Lajos Oláh

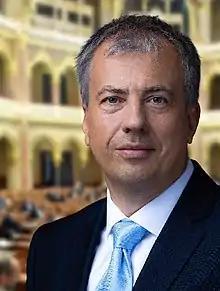

Lajos Oláh (born 17 June 1969) is a Hungarian politician and jurist. He has been a member of the National Assembly of Hungary since 2006. He served as Secretary of State in the Ministry of Environment and Water from 2008 to 2009, then in the Ministry of Transport, Communications and Energy.